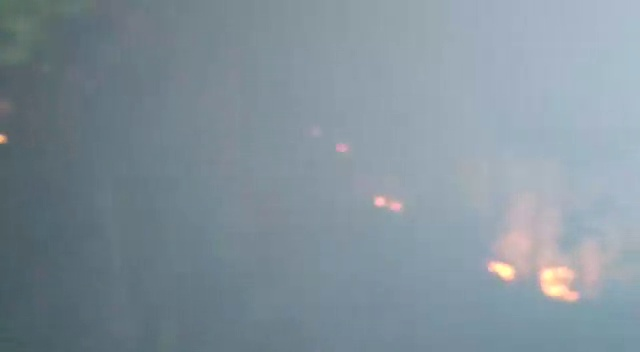
Fire: yes
Smoke: yes